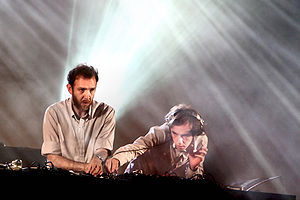
Soulwax
Soulwax er en rockgruppe fra Gent i Belgien, dannet i starten af 1990'erne.